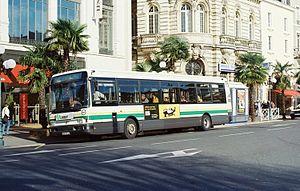
Les transports en commun de Pau sont un réseau de transport en commun desservant Pau et son agglomération.